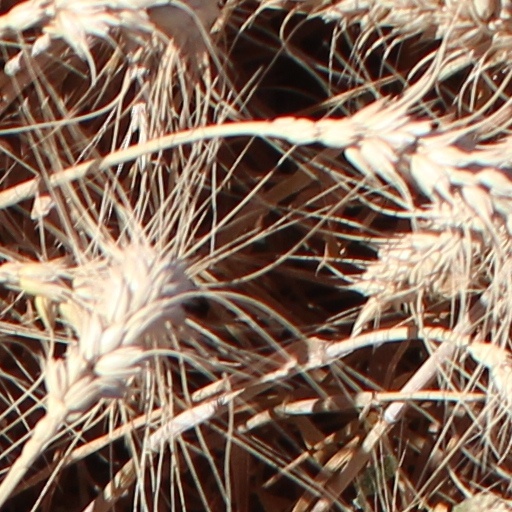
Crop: wheat